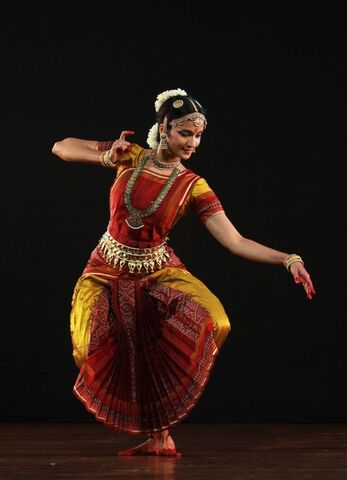
Dance form: manipuri